Richard Lugar

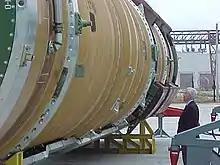

Lugar ran for the Republican nomination for President in 1996. He declared his candidacy on April 19, 1995, in Indianapolis. However, the announcement was largely overshadowed by the Oklahoma City bombing, an event the same day which was the largest act of domestic terrorism on U.S. soil up to that time. The primaries and caucuses began in January 1996. He ran on a campaign slogan of "nuclear security and fiscal sanity", but his campaign failed to gain traction.